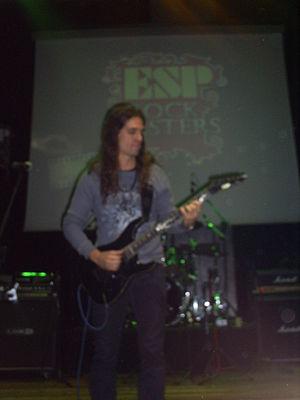
Kiko Loureiro était le guitariste du groupe de heavy metal brésilien Angra. Il a été annoncé le 2 avril 2015 comme étant le nouveau guitariste de Megadeth et participe au 15ᵉ album studio du groupe, Dystopia, sorti le 22 janvier 2016.